Jakob Chychrun

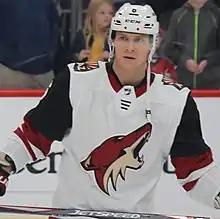
Chychrun with the Arizona Coyotes in 2019

Chychrun underwent surgery to repair his torn ACL in the 2018 off-season but was ruled eligible to play for the 2018–19 season. Prior to his season debut on November 13, the Coyotes signed Chychrun to a six-year contract extension. He returned to the lineup that night but failed to help his team beat the Detroit Red Wings. Following the game, the Coyotes maintained an 8–8–1 record after beginning the season with five straight wins. However, his return was shortlived as he suffered another upper-body injury before his second game of the season. Chychrun scored an assist in his return to the lineup on November 21 as the Coyotes fell to the Golden Knights in overtime. He also missed four more games in late January and early February due to a lower-body injury. Despite missing 22 games, Chychrun ranked fourth among Arizona defensemen with 11 points by February 9. As the season continued, Chychrun served as a healthy scratch for numerous games. He finished the season tying his career high with 20 points through 53 games as the Coyotes failed to qualify for the 2019 Stanley Cup playoffs.